Monazite geochronology

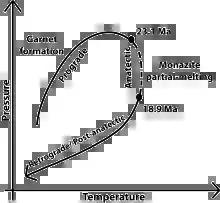
P-T path corresponding to formation of low-Y core and high-Y rim of monazite

The mostly studied system is yttrium (Y) fractionation between the phosphate monazite and the silicates garnet and xenotime. All three minerals preferentially fractionate Y, yet they form and break down at different stages of metamorphism. Xenotime has the highest fractionating power, then garnet and then monazite. In a simplified case of a clockwise P-T path involving garnet and monazite, garnet grows along a prograde path with Y continuously being incorporated, thus the Y content in monazite formed at this stage (prograde) should decrease progressively with higher grade. However, as temperature increases to a certain point, partial melting (anatectic) of monazite occurs around its rim, releasing Y into the melts. As the system later cools and melt crystallizes, regrown monazite will have higher Y content. Partial melting usually happens during peak metamorphism (the highest temperature in a P-T path), but age and chemical information during this stage are not recorded since the monazite is melting. However, the ages of last prograde growth rim (lowest Y) and the first post-anatectic growth rim (highest Y) usually bracket the time of partial melting.